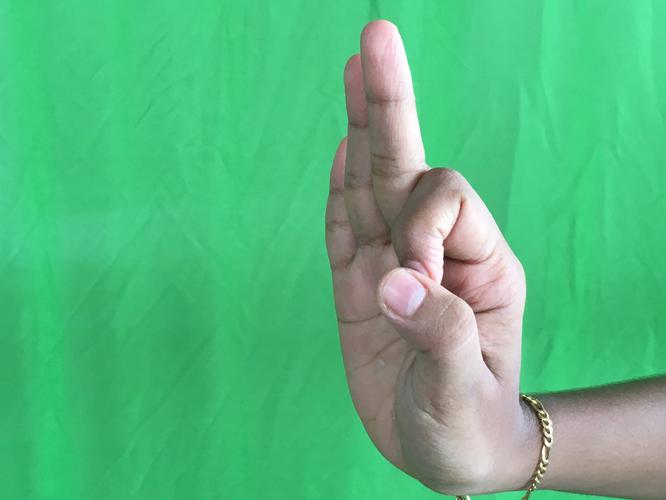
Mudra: Aralam
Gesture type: single_hand